New York State Route 436

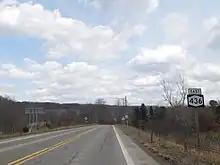
NY 436 eastbound in Genesee Falls

The route occupies the northernmost road in Portageville between NY 19A and Main Street, one that is initially devoid of development due to its proximity to the Genesee River gorge. As NY 436 approaches Main Street, it trends slightly southward to serve a small handful of homes. At Main Street, NY 436 abruptly turns north and crosses the Genesee River gorge, reentering Letchworth State Park as it passes into Livingston County and the town of Portage. Across the river, the route gradually turns to the east as it ascends the side of the gorge and passes under the Norfolk Southern Railway-owned Southern Tier Line. NY 436 leaves both Letchworth State Park and the Genesee River shortly afterward.